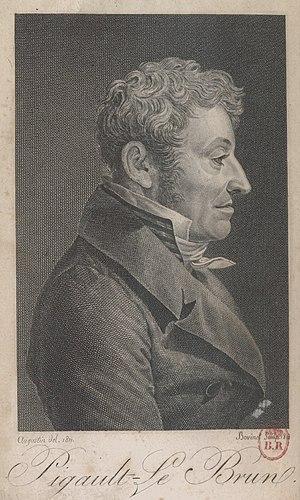
Pigault-Lebrun